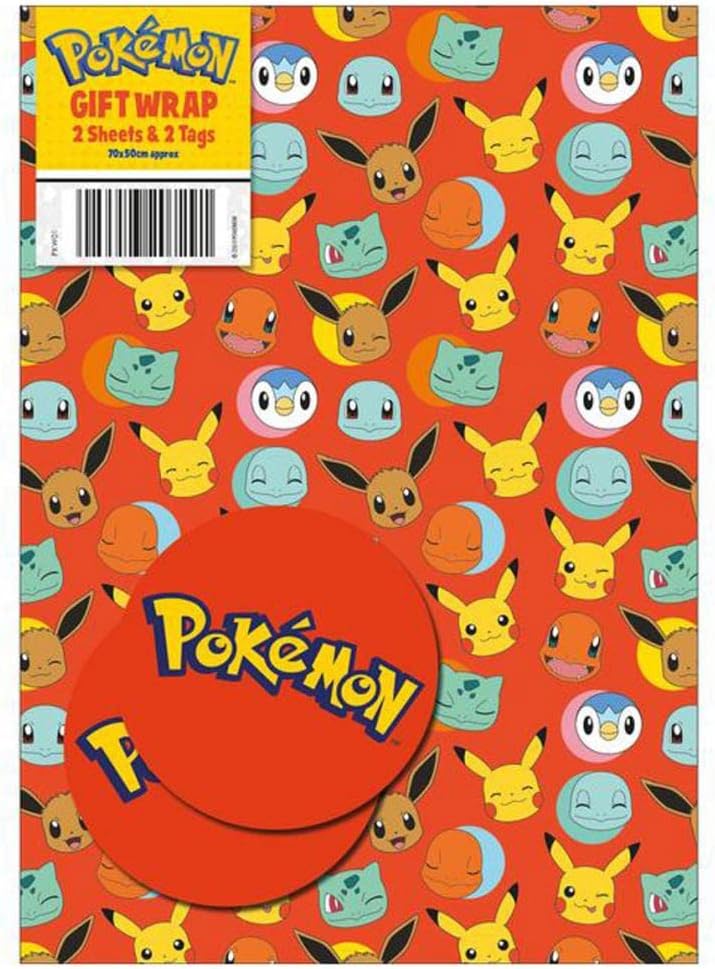
Pokemon Gift Wrap Official Merchandise
Category: Amazon Home
Pokemon Gift Wrap - gift wrap - approx 70cm x 50cm - 2 sheets of wrapping paper - 2 gift tags - in a polythene bag - official licensed product
Features: Gift Wrap